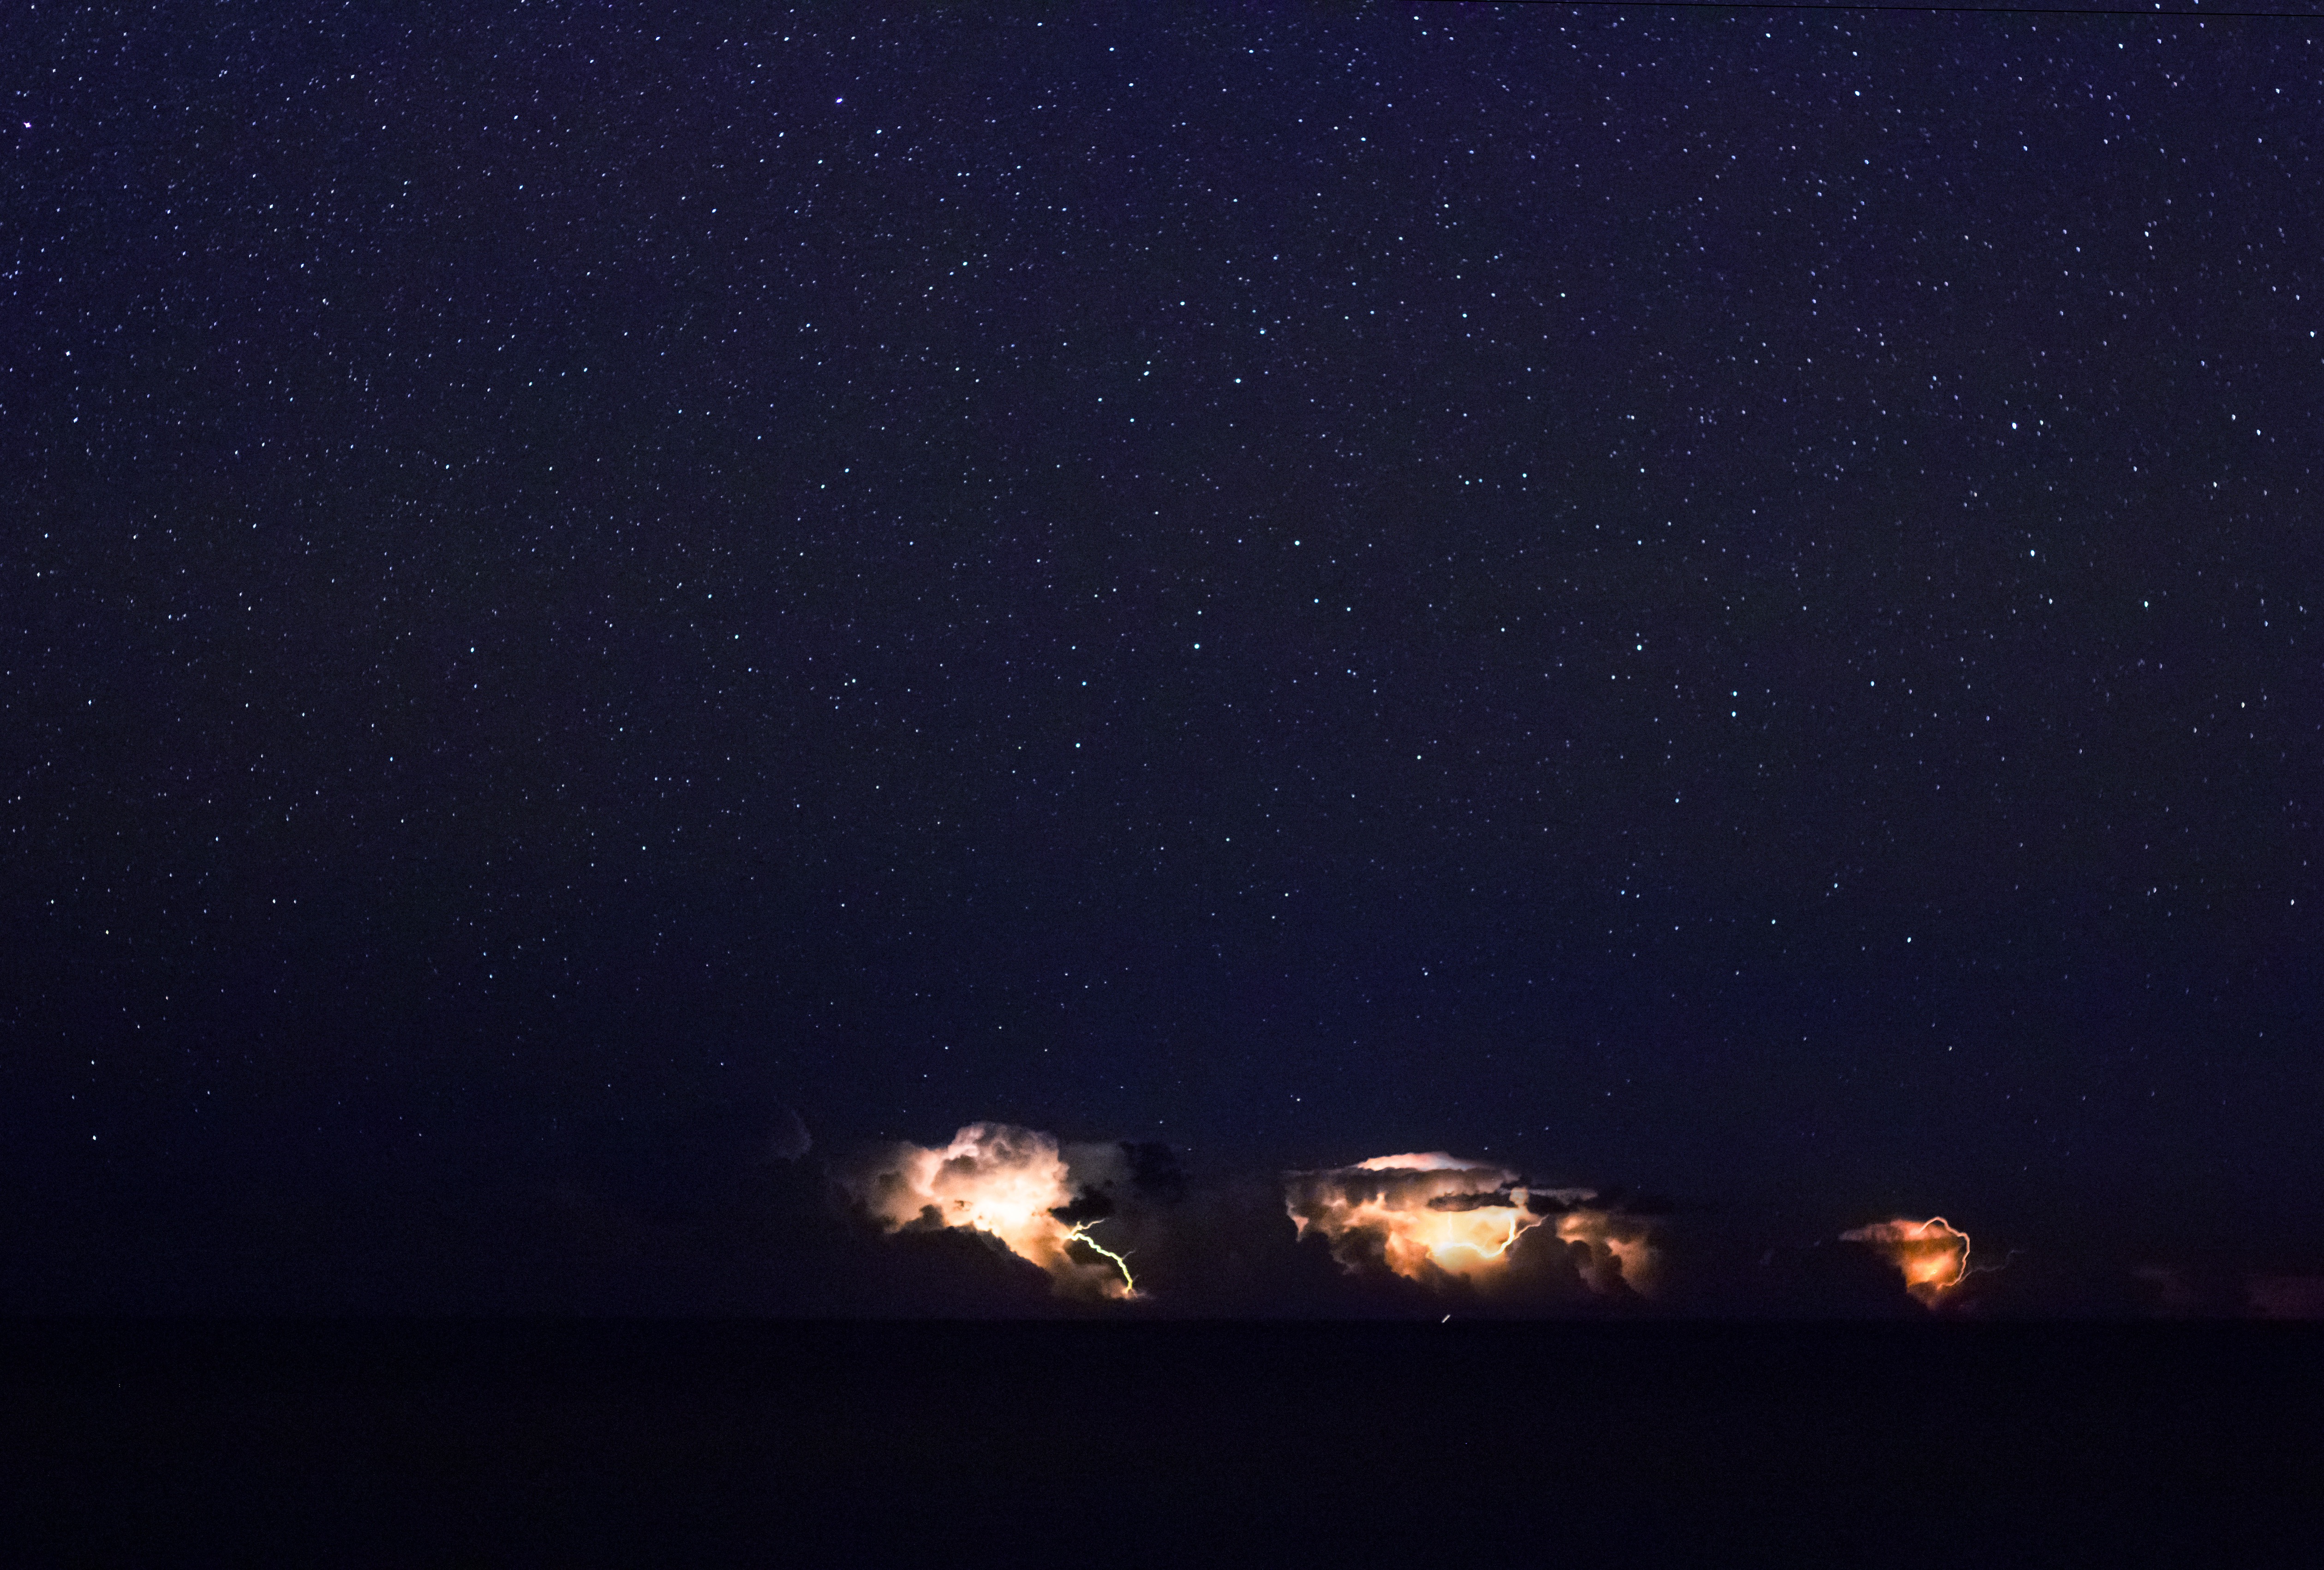
sky, night, star, atmosphere, darkness, moon, moonlight, outer space, astronomy, astronomical object, atmosphere of earth